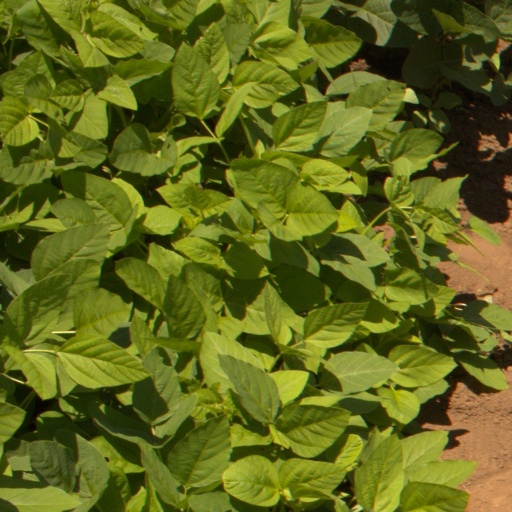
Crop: soybean